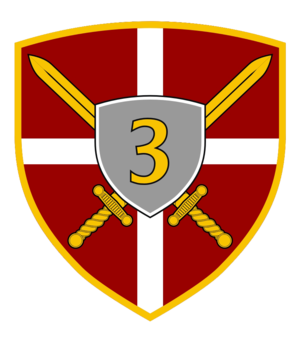
L'Armée de terre serbe est l'unité militaire serbe la plus importante qui existe. Ses moyens sont bien plus importants que ceux des autres unités militaires de Serbie du fait de ses 41 000 hommes et de ses 400 000 réservistes.